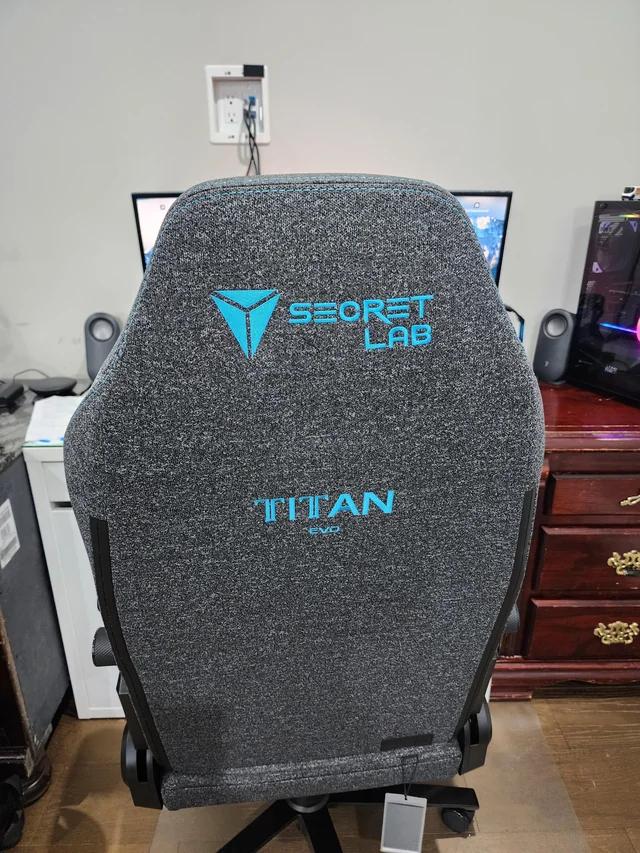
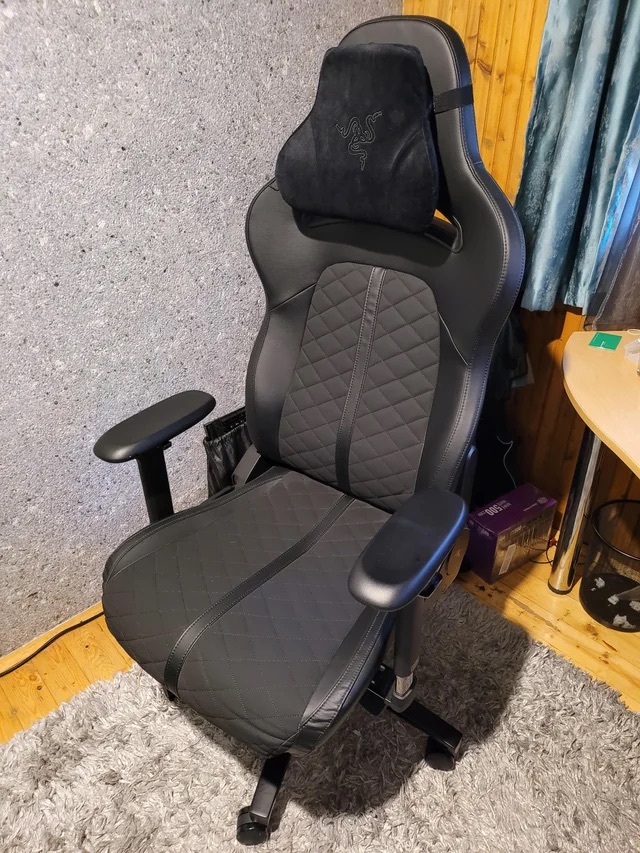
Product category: items_chair
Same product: no